Vladimir Andreyev (admiral)

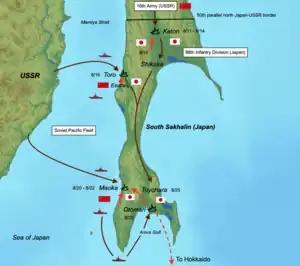
Map of operations for the Soviet invasion of South Sakhalin, showing the movements of Andreyev's Northern Pacific Flotilla

Andreyev was born on at the Bugyat railway station on the Chinese Eastern Railway. By the early 1920s he was a member of the Komsomol and living in Moscow, when the campaign to "Strengthen the Red Fleet" was announced. Andreyev and a friend applied to the Komsomol's Khamovnichesky District Committee and were given the last two vouchers to the Naval Preparatory School. He entered the Naval Preparatory School in January 1923, and graduated in September 1924. The following month he enrolled in the M. V. Frunze Naval School, joined the All-Union Communist Party (Bolsheviks) in 1925, and graduated in October 1927. During his studies, Andreyev took part in foreign voyages aboard the training ships "Aurora" in 1924, and in 1925. On graduating from the naval school in October, Andreyev was assigned to the Baltic Fleet to serve as a platoon commander. He caught the attention of the fleet command, and was requested to serve as flag officer to Mikhail Viktorov, the fleet commander. Andreyev at first tried to refuse, but was appointed in January 1928. Serving under Viktorov, Andreyev gained experience, and in October 1929, enrolled in the navigation class of the Special Courses for the Naval Command Staff. He graduated in September 1930, and in October 1930, was assigned to the battleship "Marat" as a junior navigator.